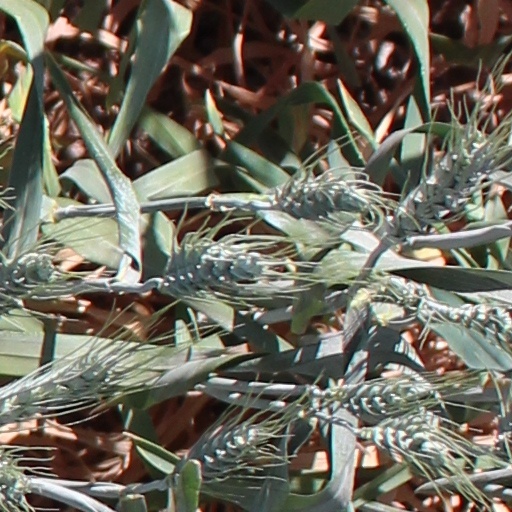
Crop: wheat